Marinette (film)

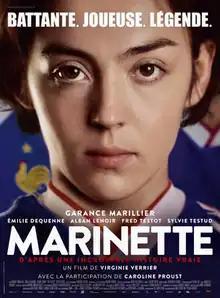
Theatrical release poster

Marinette is a 2023 French biographical sports drama film written, produced and directed by Virginie Verrier. The film stars Garance Marillier as Marinette Pichon, a pioneer of French women's football. It is based on Pichon's 2018 autobiography "Ne jamais rien lâcher". It was theatrically released in France on 7 June 2023.